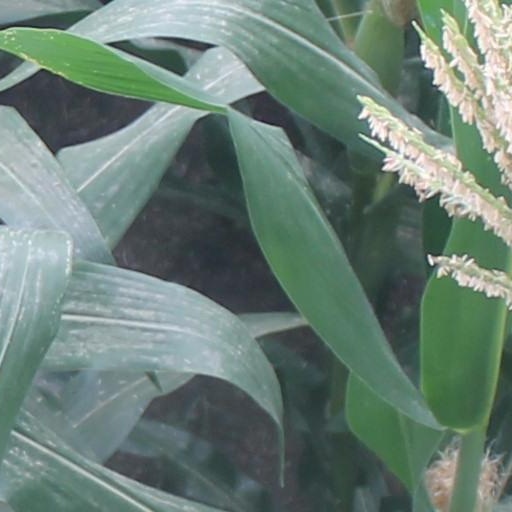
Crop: maize; corn